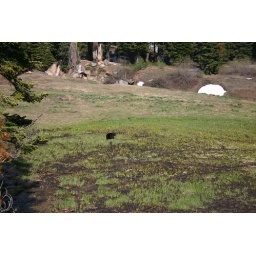
A black bear in a meadow near Lodgepole.